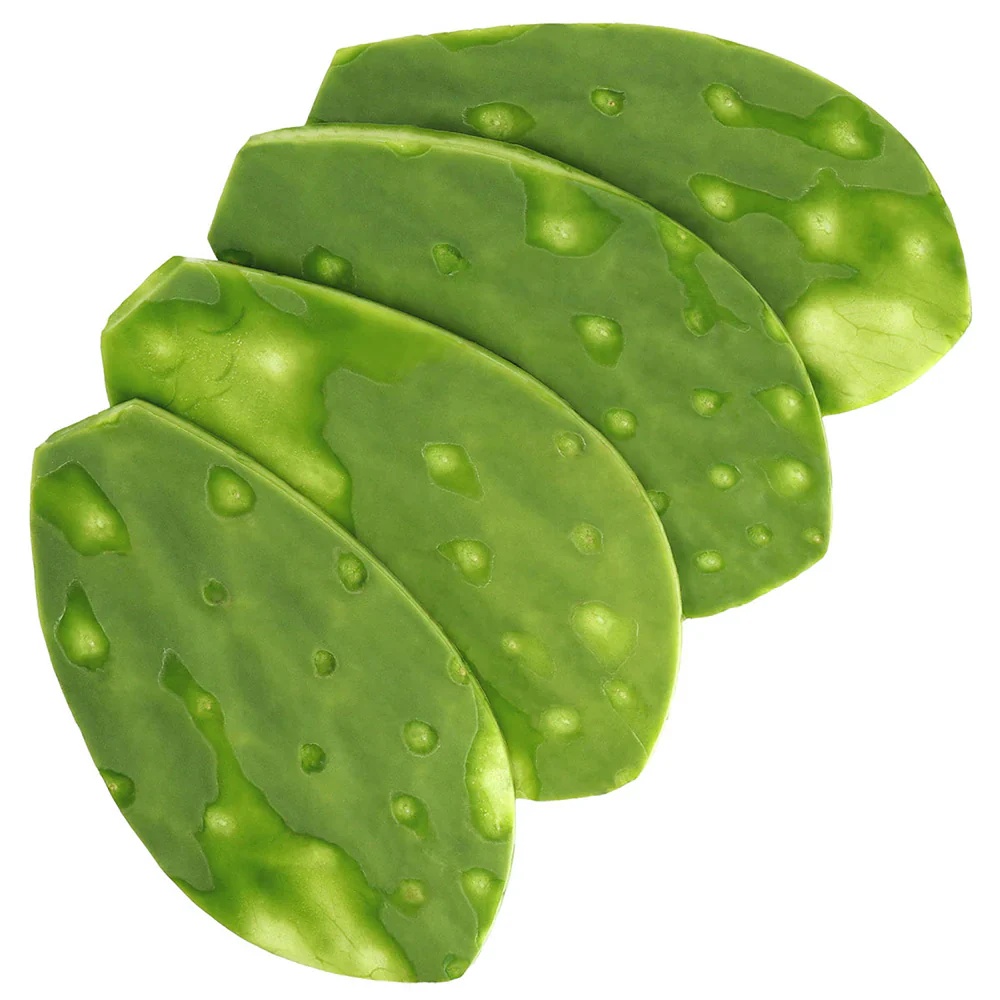
Nopal
Brand: Fructus Via
El nopal es un cactus comestible originario de México, conocido por sus tallos planos y sus frutos (tunas). Es un alimento nutritivo, rico en fibra, vitaminas y minerales, y se consume en diversas preparaciones culinarias. Además, tiene usos medicinales y ornamentales.
Category: Food, Beverages & Tobacco > Food Items > Fruits & Vegetables > Fresh & Frozen Vegetables > Cactus Leaves